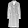
Label: Coat